Mural (film)

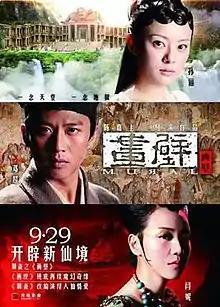
Promotional poster

Mural is a 2011 fantasy film co-written, co-produced and directed by Gordon Chan, which stars Deng Chao, Sun Li, Yan Ni, Collin Chou, Zheng Shuang and Eric Tsang. A Hong Kong-Chinese co-production, it is directed by the same director who directed "Painted Skin" (2008). Both stories are drawn from Pu Songling's (1640–1715) collection of supernatural tales "Strange Stories from a Chinese Studio".